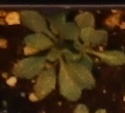
Label: Horseweed